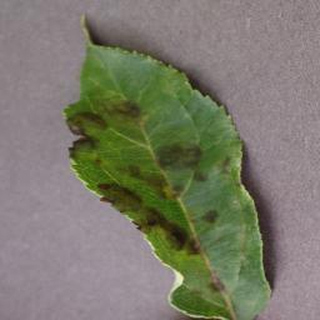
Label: apple_apple_scab